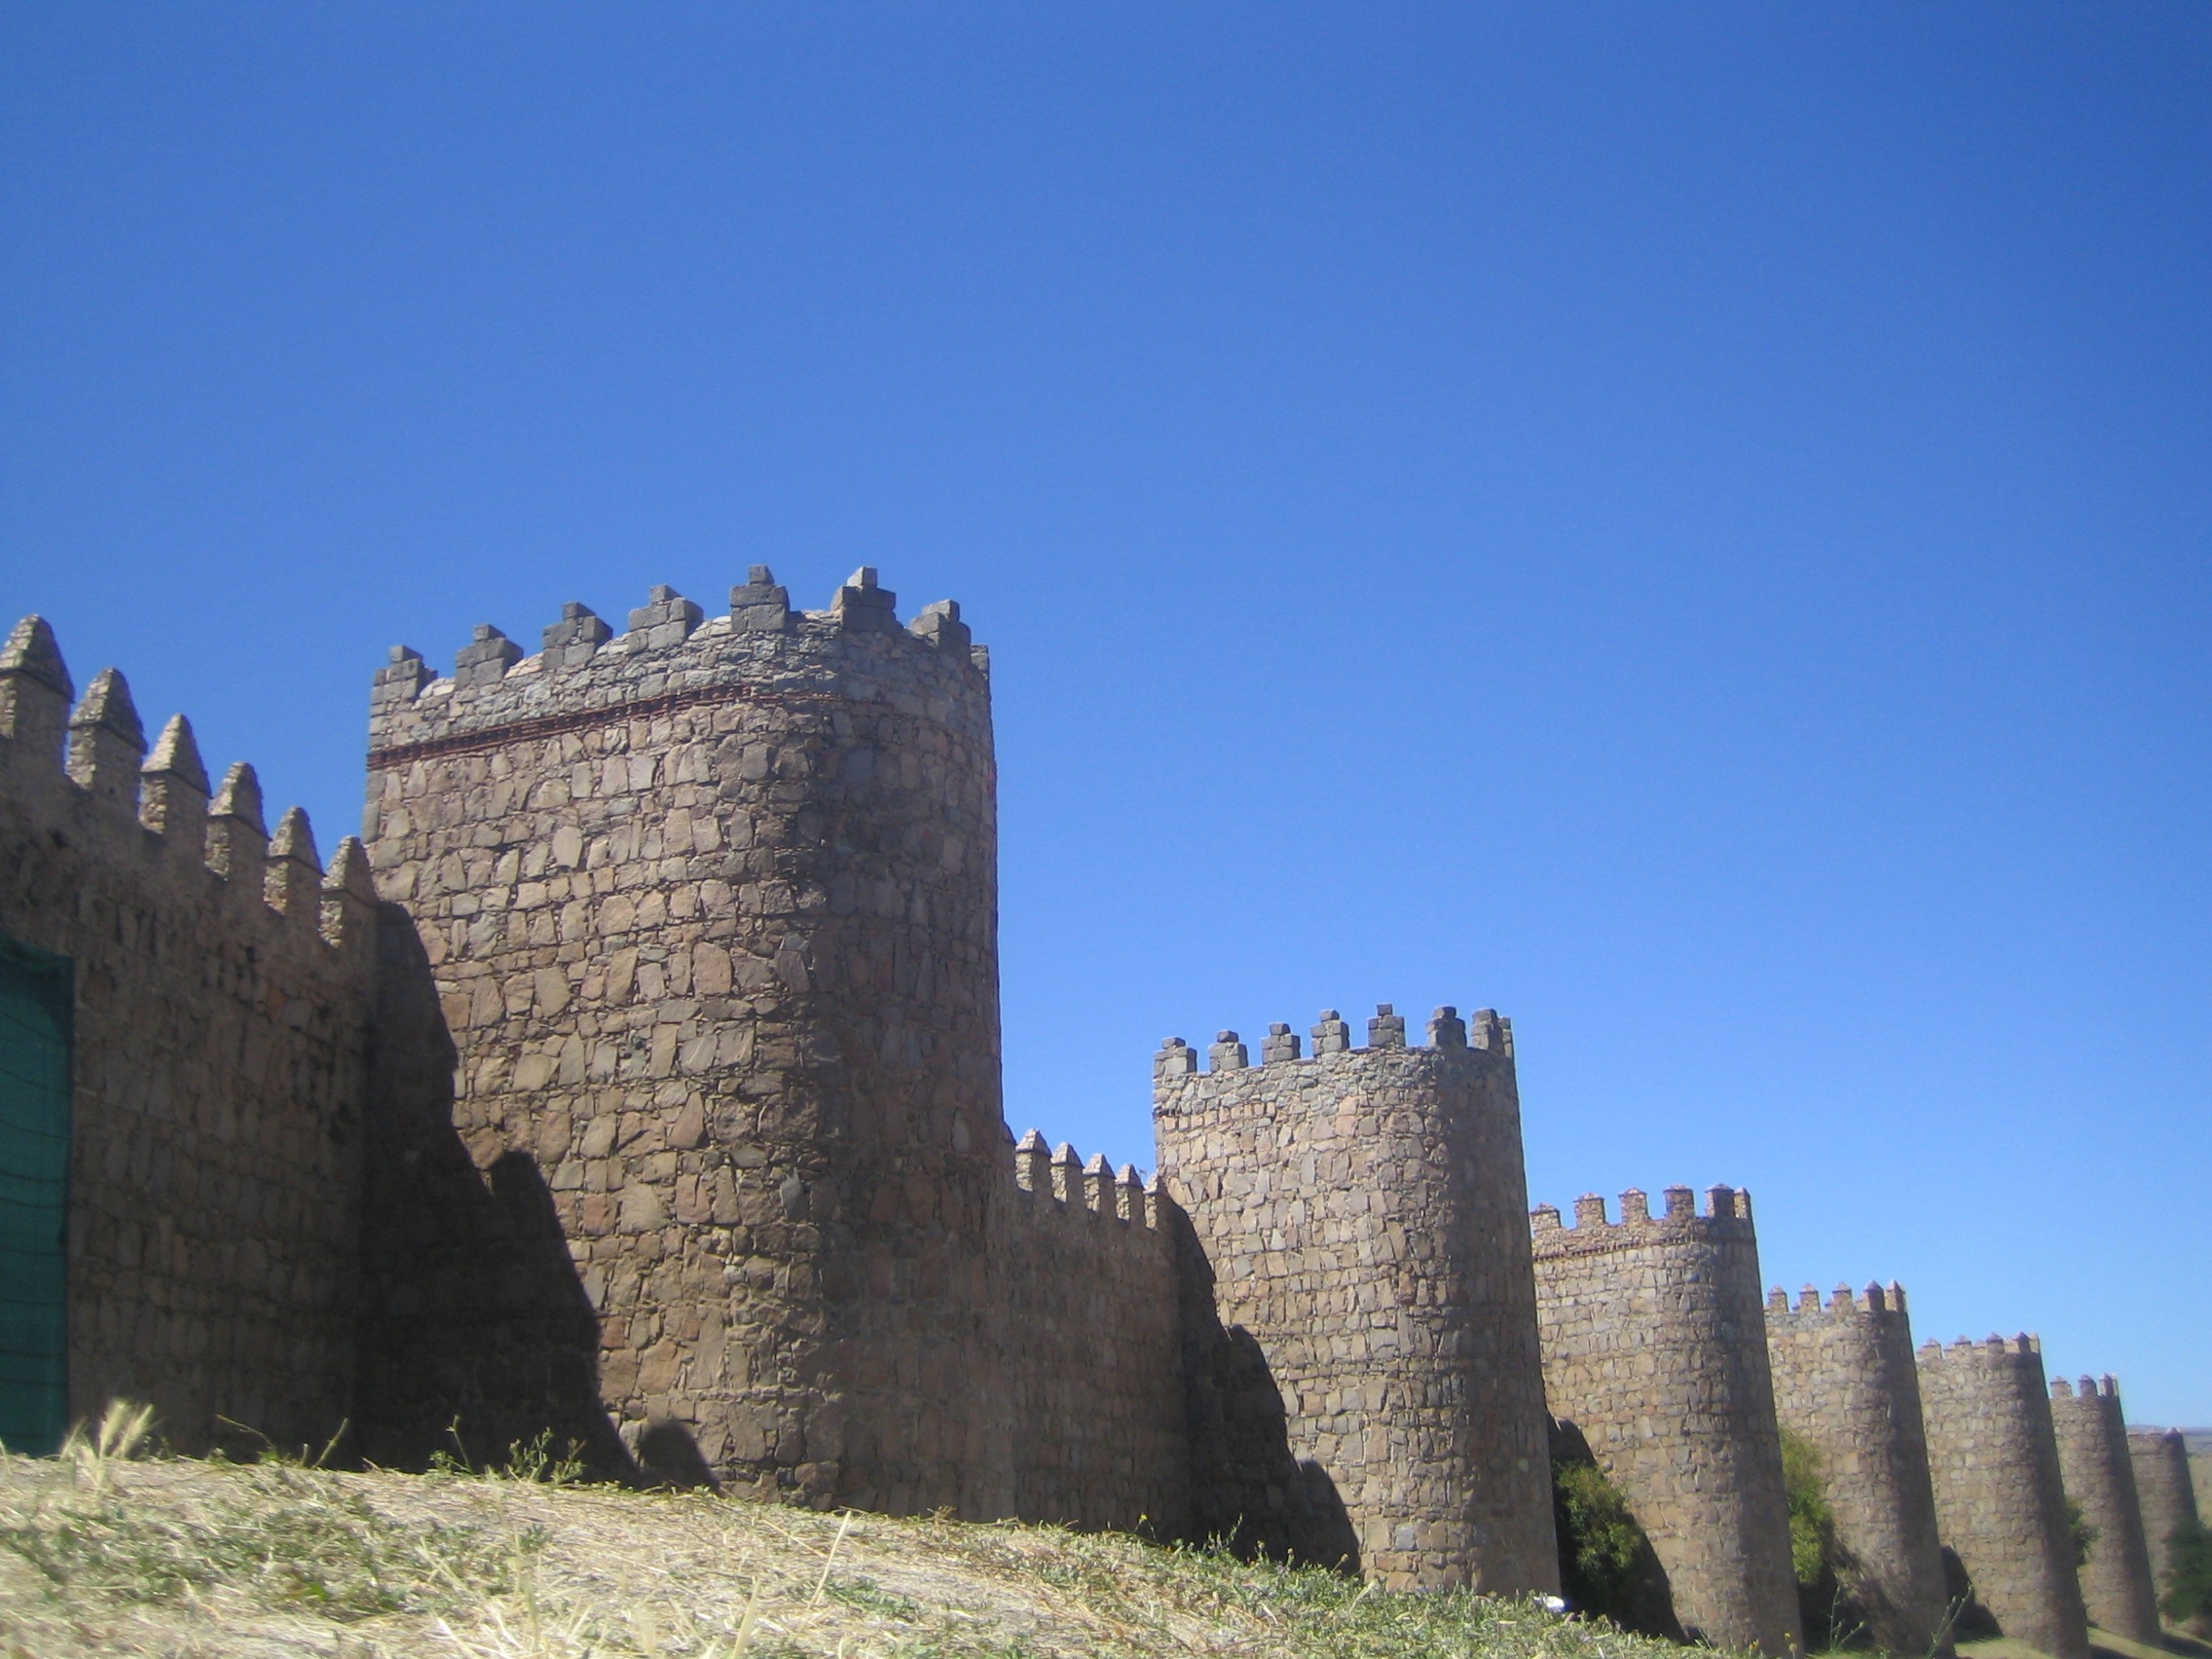
building, chateau, wall, castle, landmark, fortification, ruins, walls, avila, historic site, ancient history